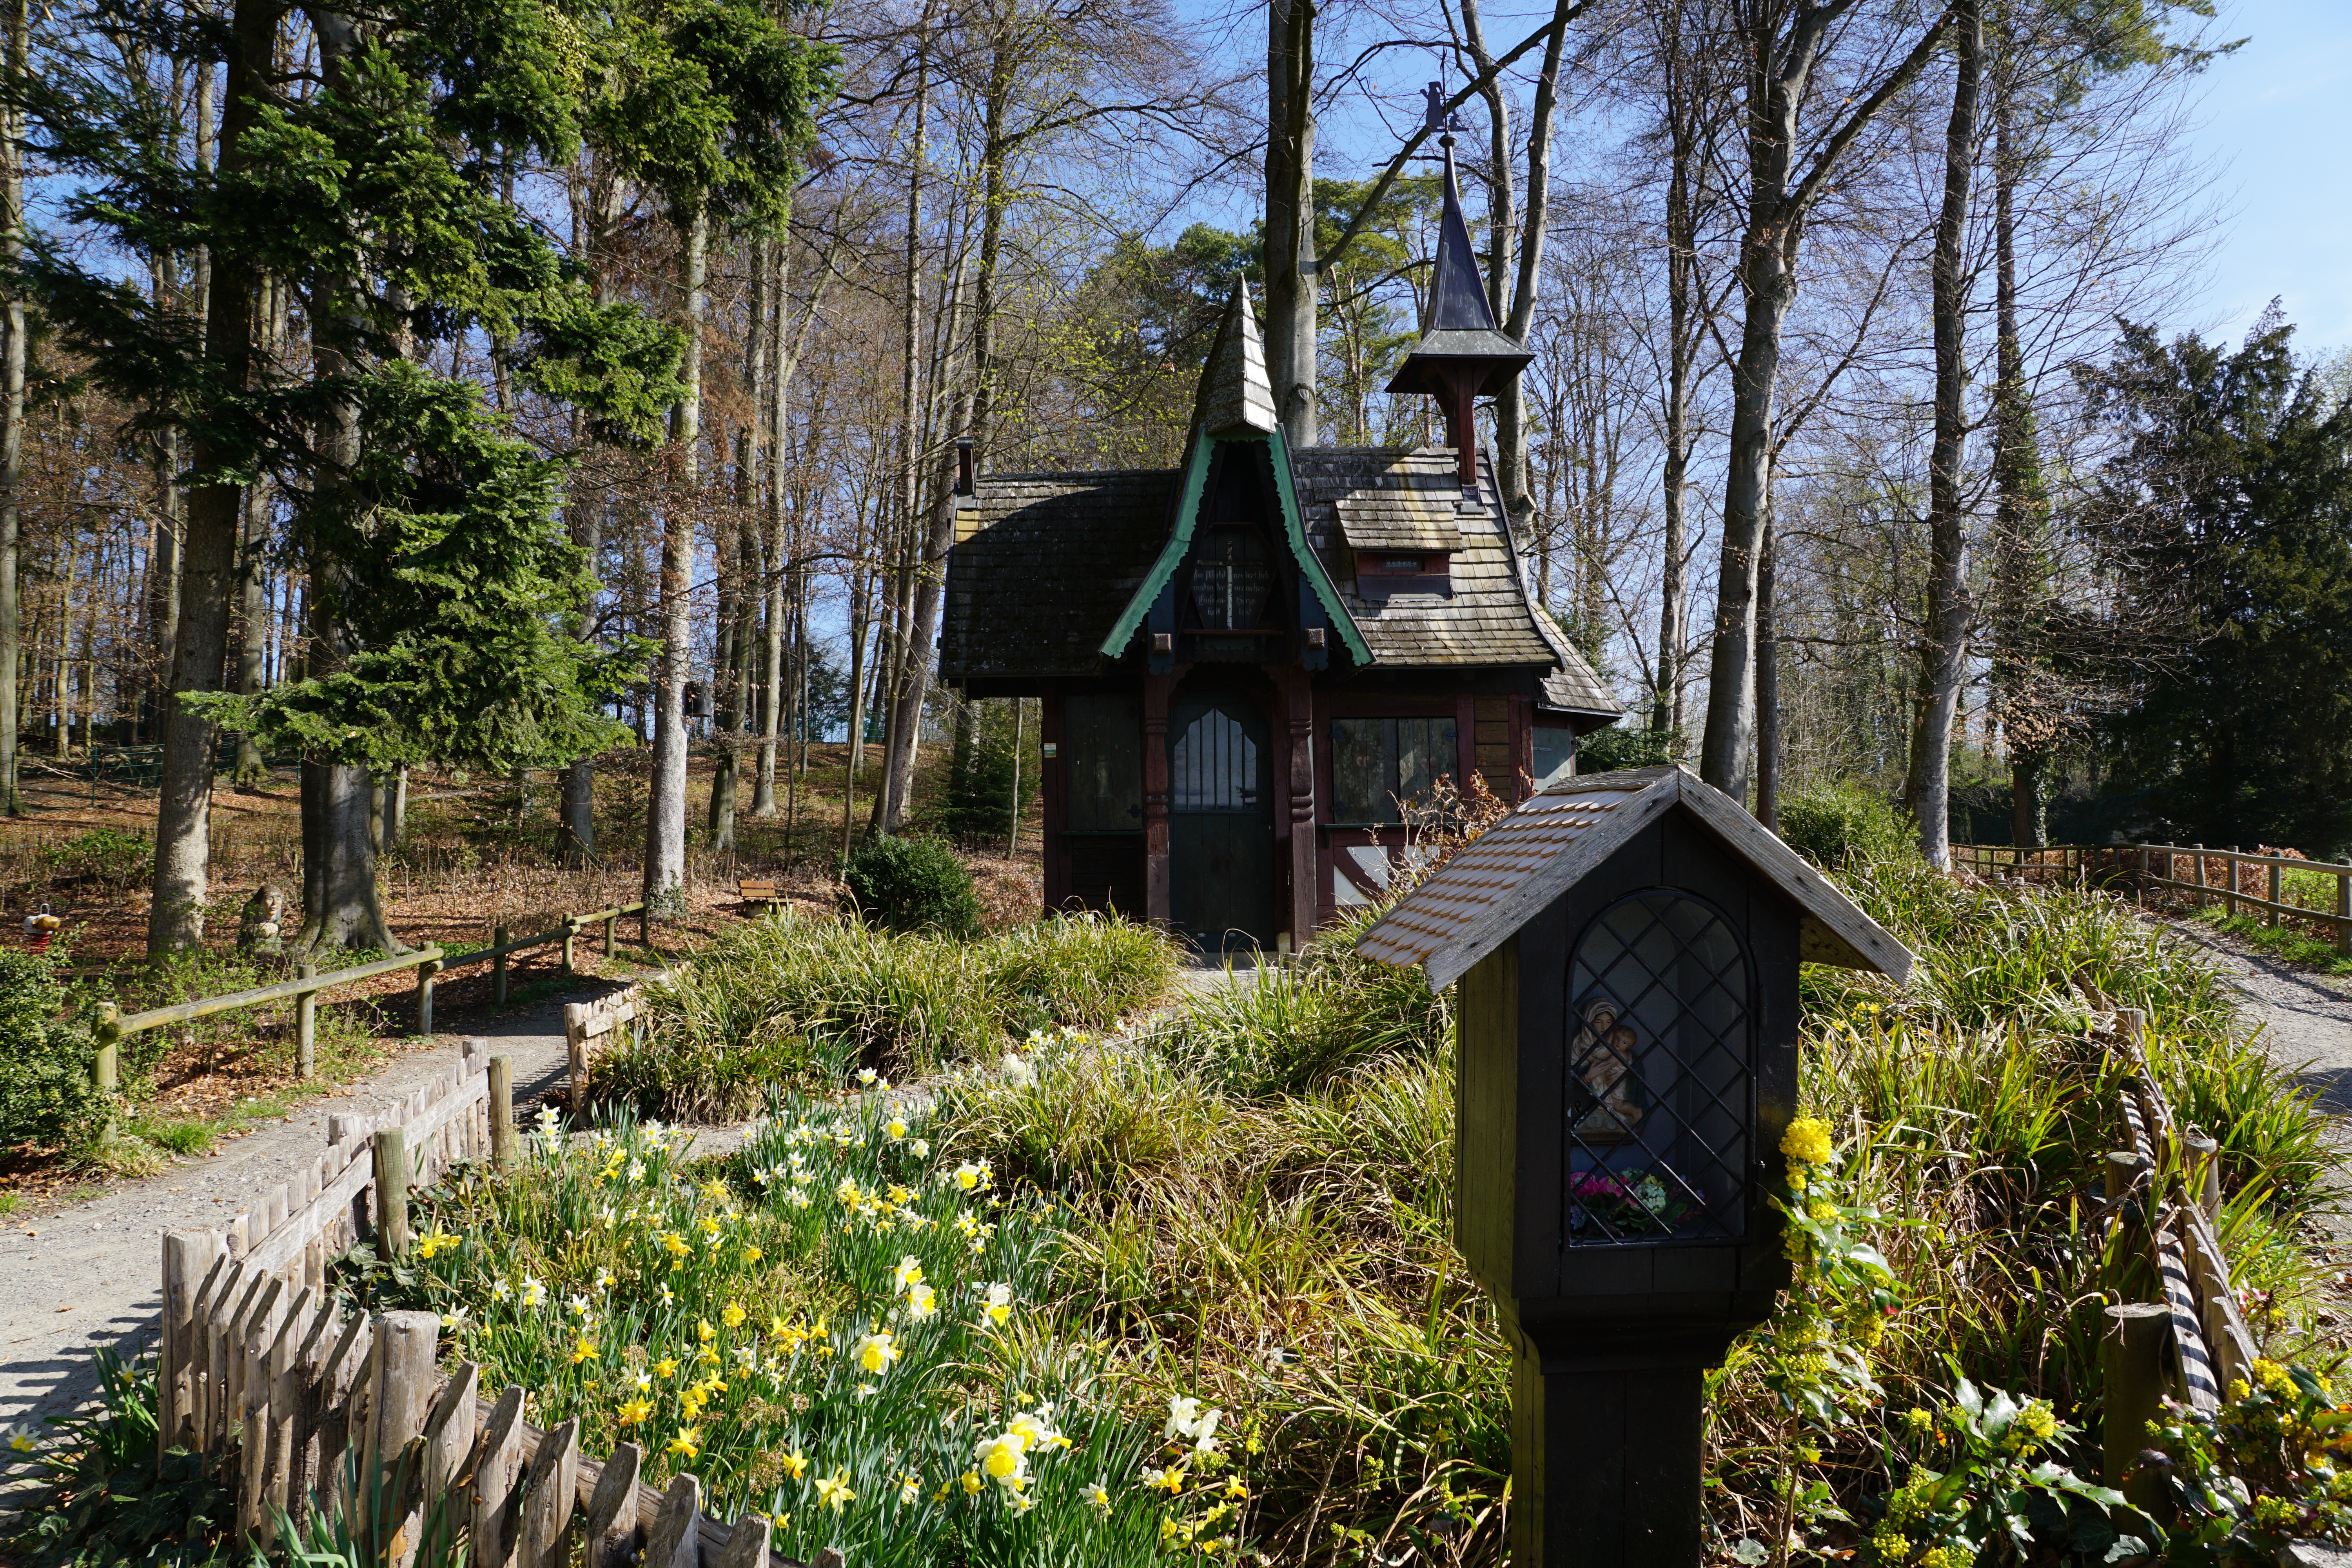
flower, building, village, cottage, religion, chapel, garden, christian, shrine, woodland, berlingen, rural area